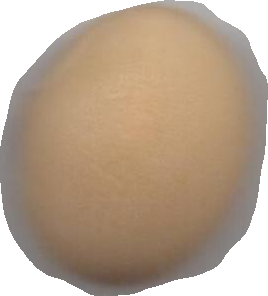
Variety: Grobogan